Wasif Ali Wasif

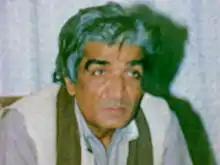
Wasif Ali Wasif on the cover of his published book "Dil Darya Sumandar"

Malik Muhammad Wasif (15 January 1929 – 18 January 1993), best known through his pen-name Wasif Ali Wasif, was a Pakistani teacher, writer, poet and Sufi figure.